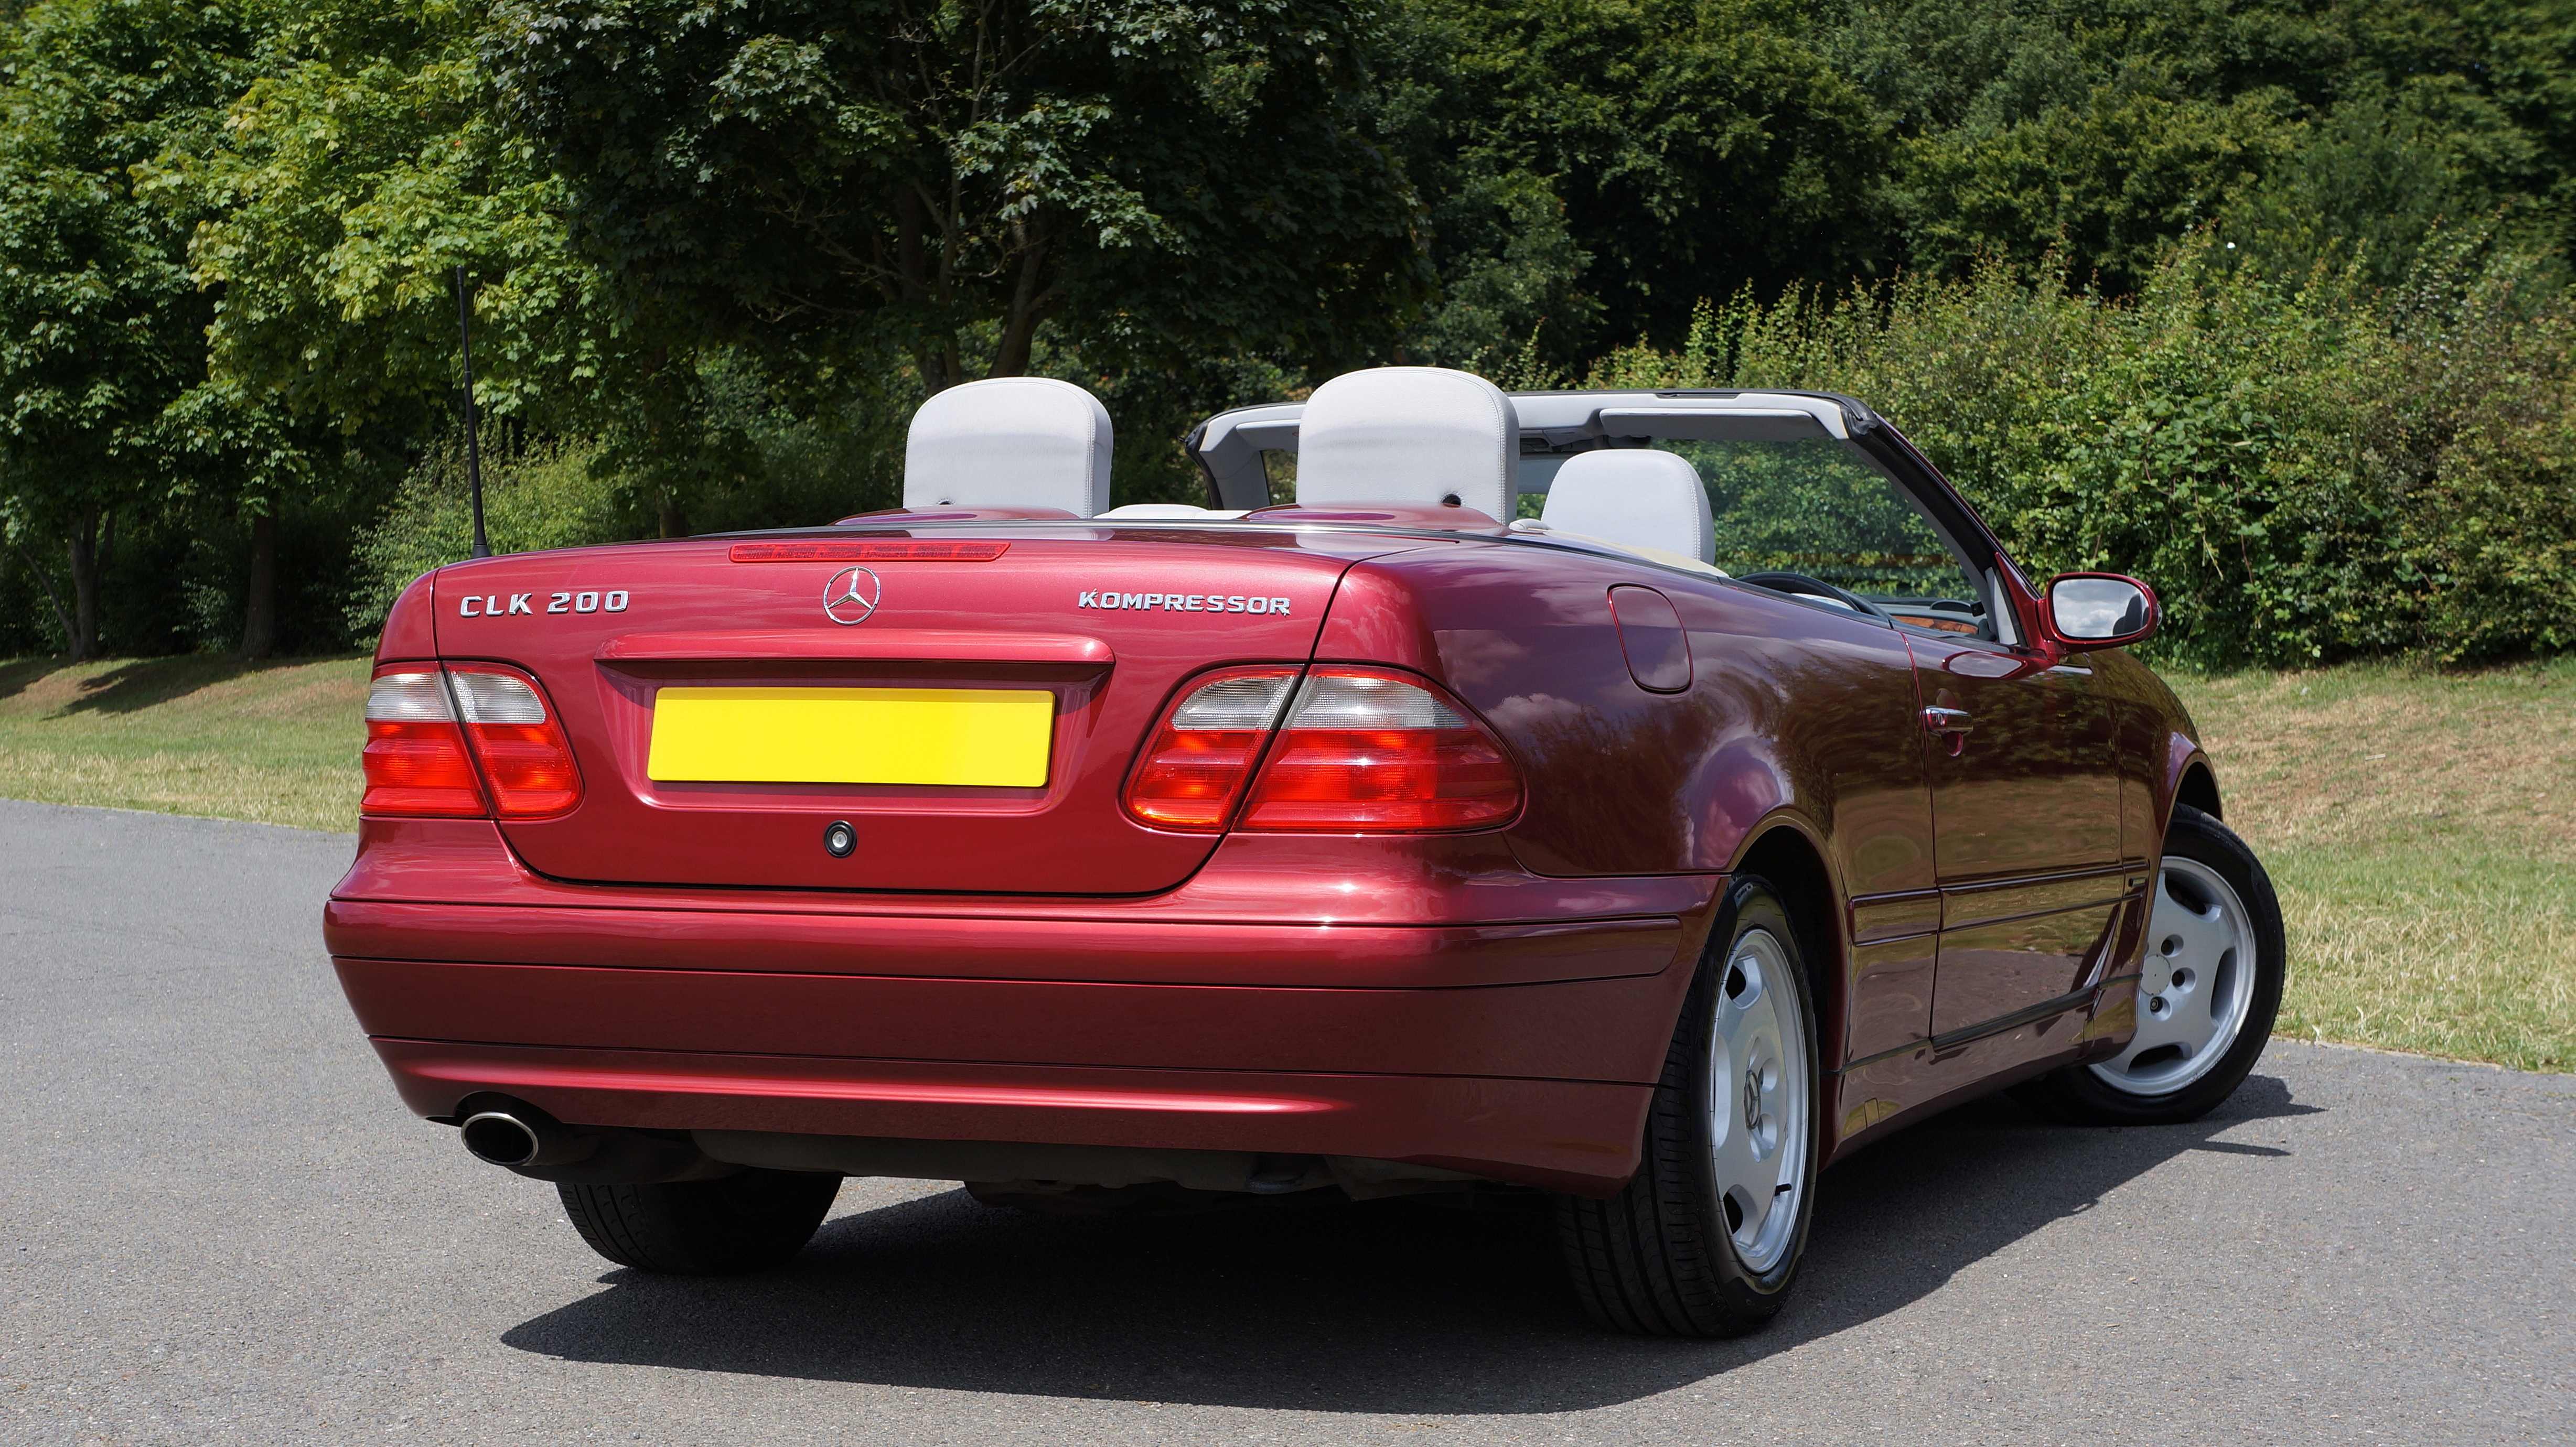
car, wheel, automobile, transport, red, vehicle, smooth, speed, sports car, bumper, luxury, performance, sedan, convertible, coupe, shiny, elegance, mercedes benz, alloy, luxury cars, land vehicle, automobile make, automotive exterior, luxury vehicle, family car, mercedes benz clk class